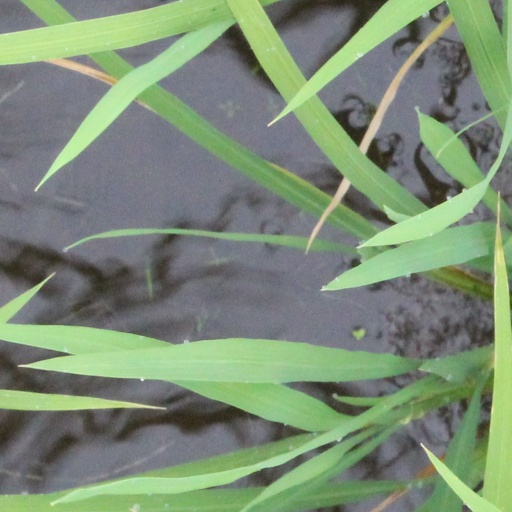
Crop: rice